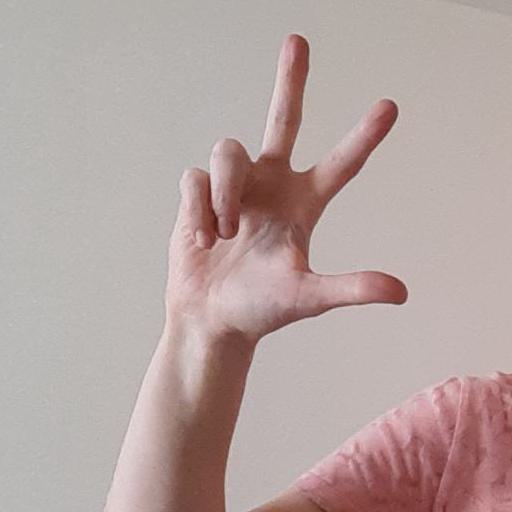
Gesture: three2